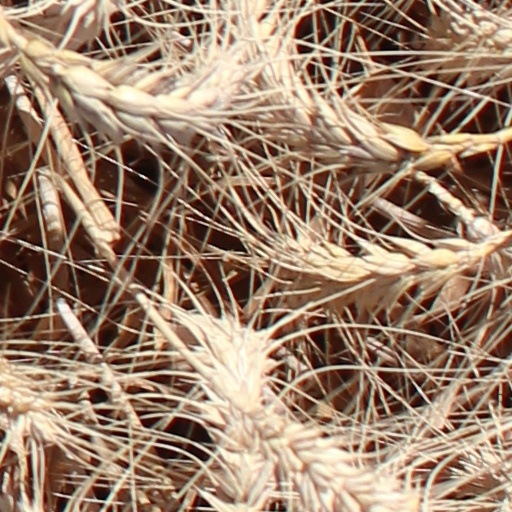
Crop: wheat